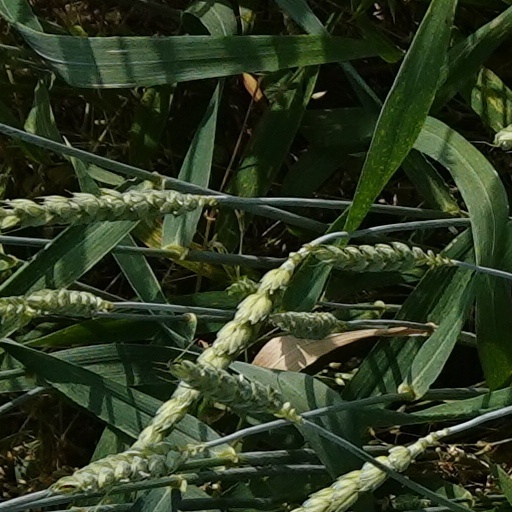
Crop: wheat